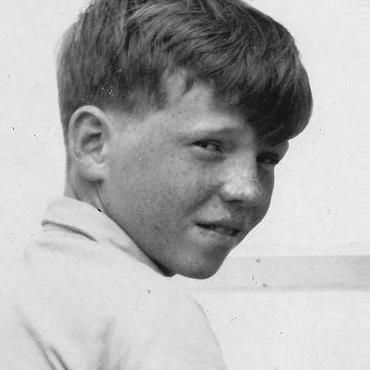
Age: 12